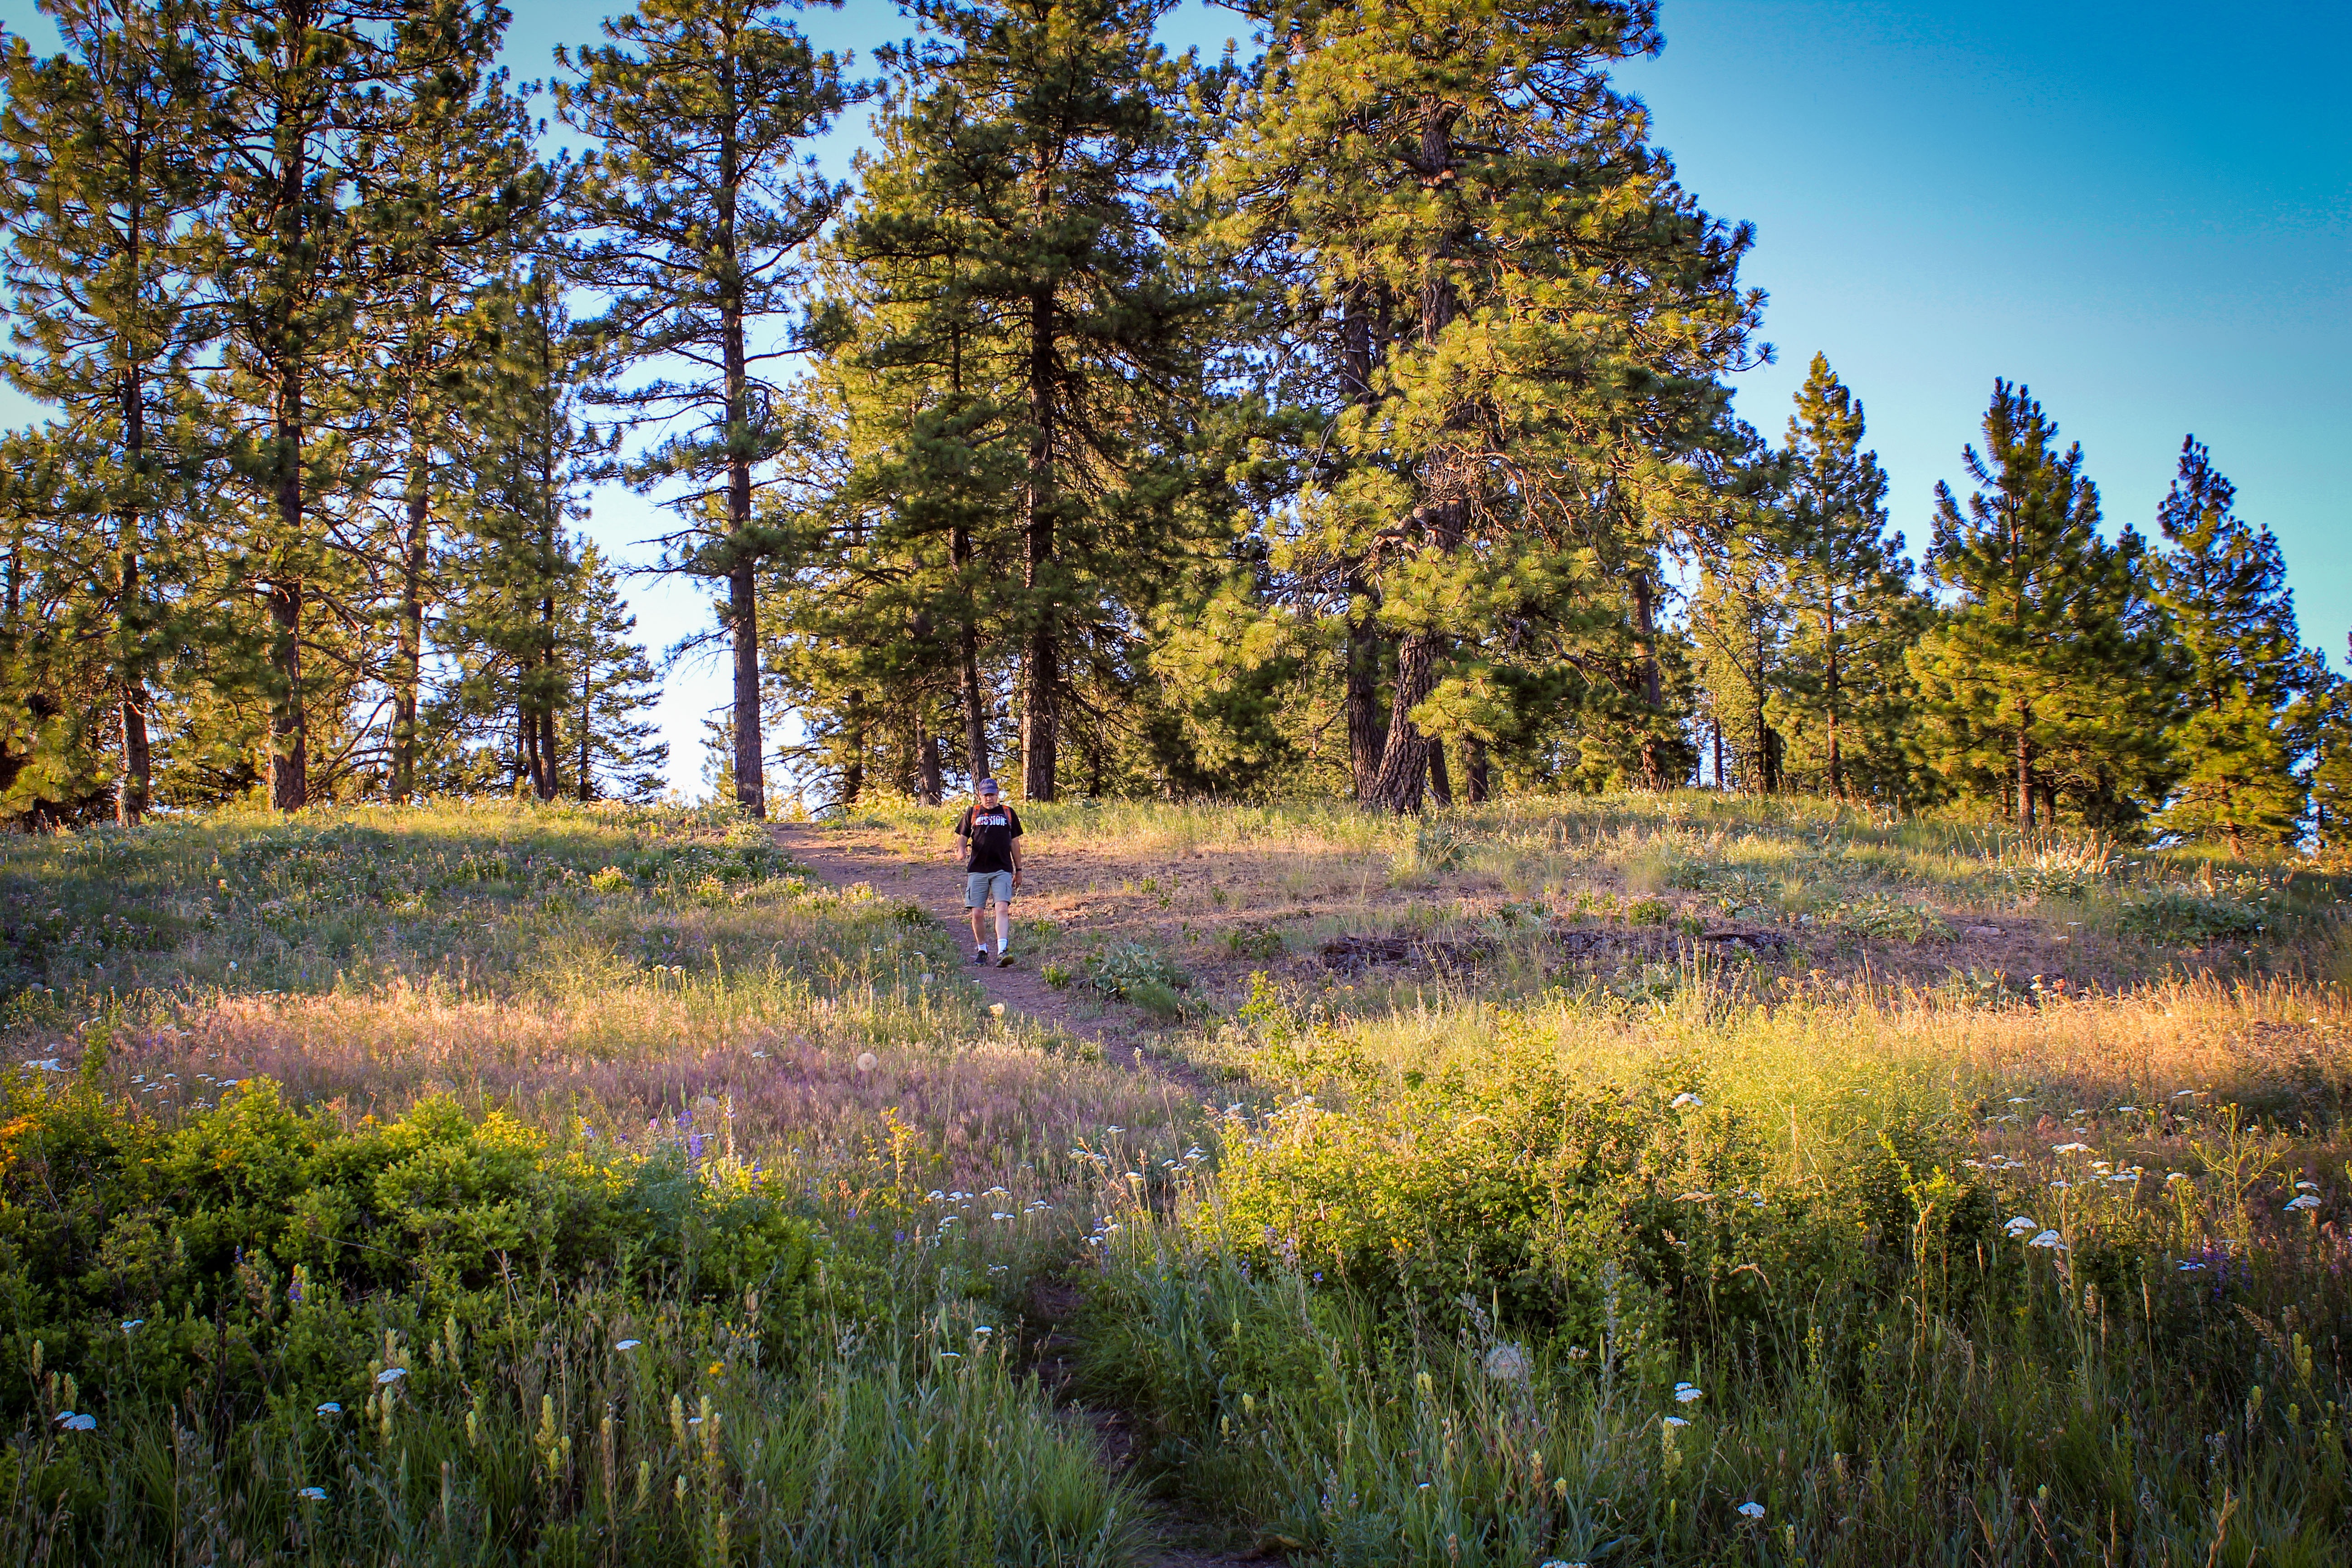
man, landscape, tree, nature, forest, outdoor, wilderness, mountain, plant, hiking, trail, meadow, prairie, leaf, hill, summer, rural, autumn, scenery, season, washington, wetland, wildflowers, bog, woodland, habitat, ecosystem, tundra, quartzite mountain, chewelah, quartzite, biome, natural environment, woody plant, temperate coniferous forest, land plant